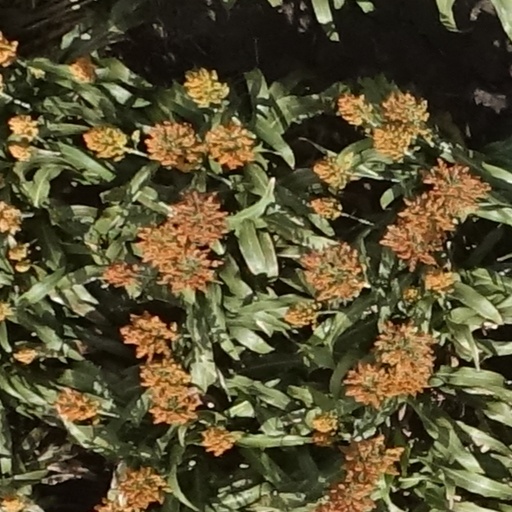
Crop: sorghum